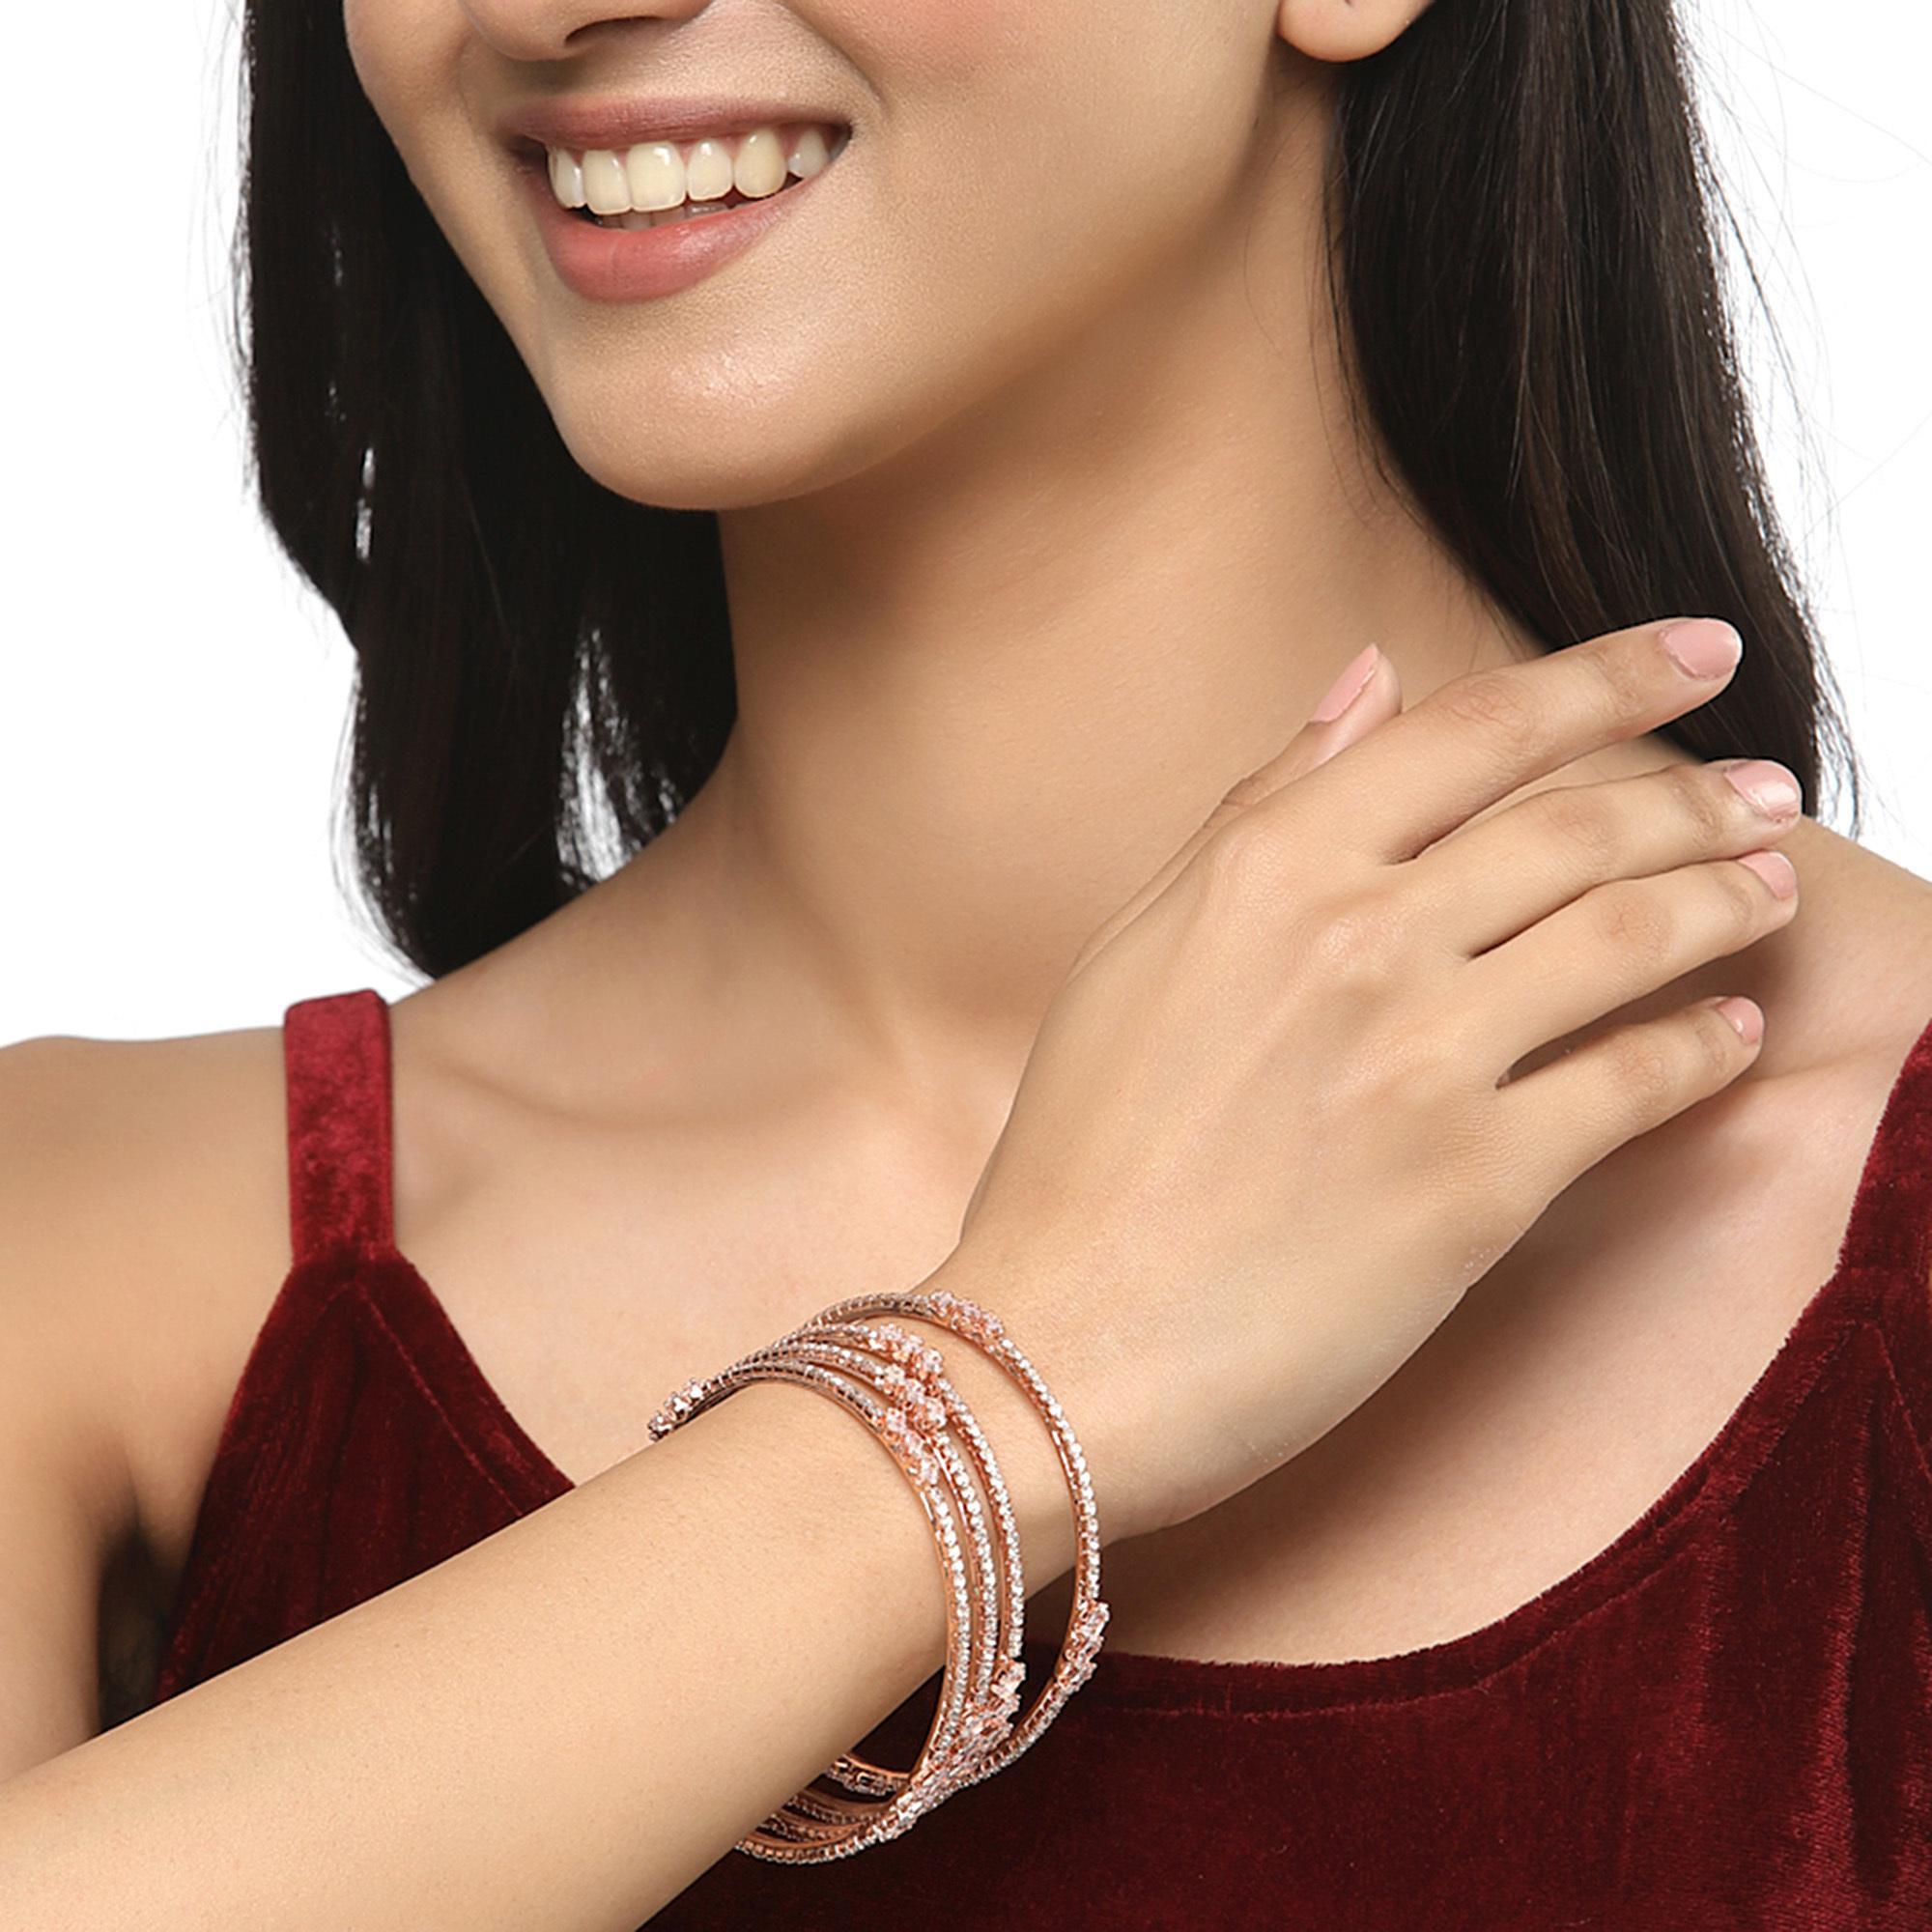
 Zeneme Gold-Plated Brass Rose Golden, White American Diamond Studded Bangles (Set Of 4)
Type: Bangles
Brand: Zeneme
Price: Rs. 429
 Stylish party wear bangles - zeneme fashion jewellery presents these stylish bangles which are suitable for all occasions office wear, wedding and party wear. The colour complements all outfits and may be worn as a statement piece to any occasion. The designer artificial jewellery at zeneme is available in various designs and patterns like floral design, heart shape design, dancing peacock, crystal design and many more. The imitation designer jewellery that will go with your outfit and style up your fashion statement with variable designs and patterns to give you charming and elegant look is available at zeneme. Zeneme has huge collection of designer imitation jewellery like american diamond jewellery collection, gold plated jewellery collection, temple jewellery collection, valentine collection, jewellery combos and many more.
Features: What you get - set of 4 rose gold-plated bangles has white american diamond studded, secured with slip-on closure. ,Luxury gifting idea - give a meaningful and luxurious gift with zeneme jewellery.,Material craftsmanship - finest quality stones and environmentally friendly nonprecious metals are used for making the jewelry set.,Jewellery care - keep the jewellery away from direct heat, water, perfumes, deodorants and other strong chemicals as they may react with the metal or plating.,Nickel free and lead free as per international standards that makes it very skin friendly.,The plating is non-allergic and safe for all environments. . Dimensions - bangle size 2.4 - diameter - 5.715 cm, circumference - 17.9324 cm bangle size 2.6 - diameter - 6.0325 cm, circumference - 18.9484 cm bangle size 2.8 - diameter - 6.35 cm, circumfere,Store the jewellry when not in use in a storage box or a cloth pouch to retain its shine.,It is safe for wearing for long hours. Exquisite handwork is required since some crystals are too small to pick my fingers, really hard and time-consuming.
Included: Set Of 4 X American Diamond Studded Bangles Jewellery Set